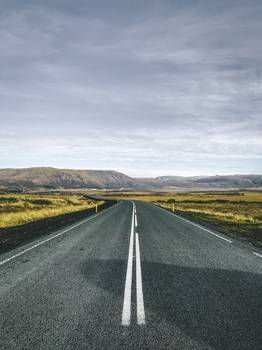
Label: No Watermark